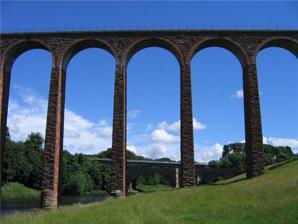
Building: Leaderfoot Viaduct
Country: United Kingdom
Year built: 1863
Bridge Leaderfoot Viaduct Coordinates 55°36′16″N 2°40′41″W / 55.60443°N 2.677939°W / 55.60443; -2.677939 Carries Berwickshire Railway Crosses River Tweed Characteristics Material Stone and brick Longest span 43 feet (13 m) No. of spans 19 Clearance below 126 feet (38 m) History Opened 16 November 1863 Location The Leaderfoot Viaduct , also known as the Drygrange Viaduct , is a railway viaduct over the River Tweed near Melrose in the Scottish Borders . History The disused trackbed The viaduct was opened on 16 November 1863 to carry the Berwickshire Railway , which connected Reston with St Boswells , via Duns and Greenlaw . The engineers of the railway were Charles Jopp and Wylie & Peddie. The railway was severely damaged by flooding during August 1948, with 7 bridges on the line failing, and the line closed to passenger traffic on 13 August 1948. Freight trains continued to run across the viaduct as far as Greenlaw until 19 July 1965. In 1981, the poor condition of the viaduct meant that it was due to be demolished. It was upgraded from Category B to A listing in 1986. Historic Scotland took over control of the viaduct from British Rail in 1996. Design The viaduct behind the amphitheatre at the Roman site of Trimontium The viaduct stands 126 feet (38 m) from the floor of the river valley. The arches, each of 43 feet (13 m) span, are of brickwork , and the abutments , piers and walls are of rustic-faced red sandstone . Some later strengthening of the abutments and piers with old rails and buttresses on the southern valley side is very obvious. It is straight over its whole course, and runs in a broadly northerly direction. The viaduct is in good condition, having been renovated between 1992 and 1995. Repairs included replacement of masonry and brickwork, grouting , and underwater repair to one of the cutwaters . It is near to the Roman settlement of Trimontium , which is to the south-west of the viaduct. To the east of the viaduct are the Drygrange Old Bridge , a road bridge dating from 1776, and its modern successor. This group of three bridges is sometimes known as Tripontium. To the east of the viaduct, the River Leader flows into the Tweed from the north. In popular media A portion of the film Indiana Jones and the Dial of Destiny was filmed at the viaduct, although the scene was said to be located in Switzerland. References